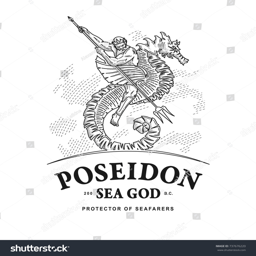
vector illustration of god of the seas riding a seahorse